List of threatened fauna of Michigan

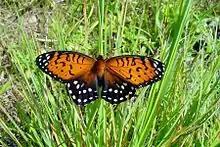
An orange, black and white butterfly on grass

There are 53 species and subspecies of threatened butterflies and moths in Michigan. Of these, 40 are listed as species of special concern, 8 as threatened and 5 as endangered. Two species are also listed as federally endangered, while another is a candidate for federal listing.